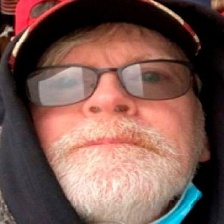
Species: LOONEY BIRDS
Scientific name: LUNATICUS AMERICONIS